2006 New Orleans Saints season

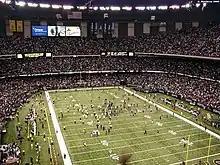
The Louisiana Superdome during the Saints' win over the Philadelphia Eagles, October 15, 2006

The 2006 season was the New Orleans Saints' 40th in the National Football League (NFL).